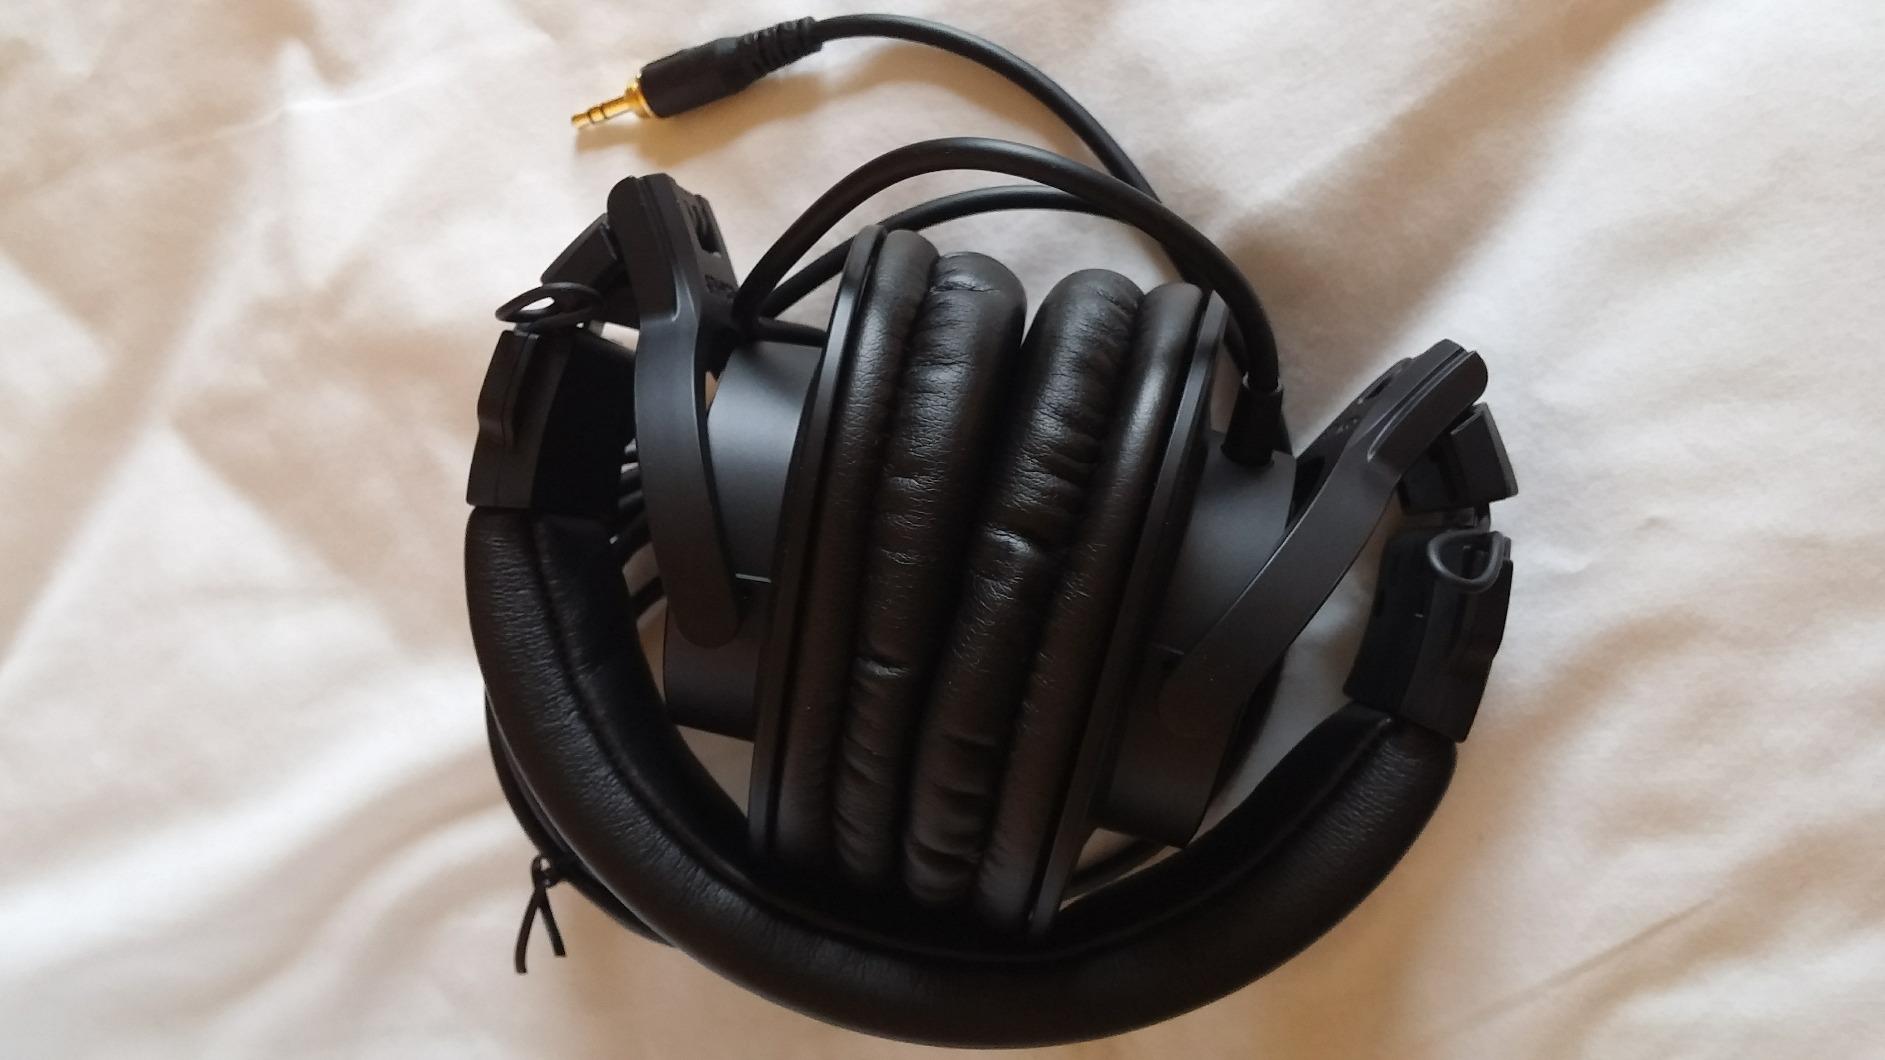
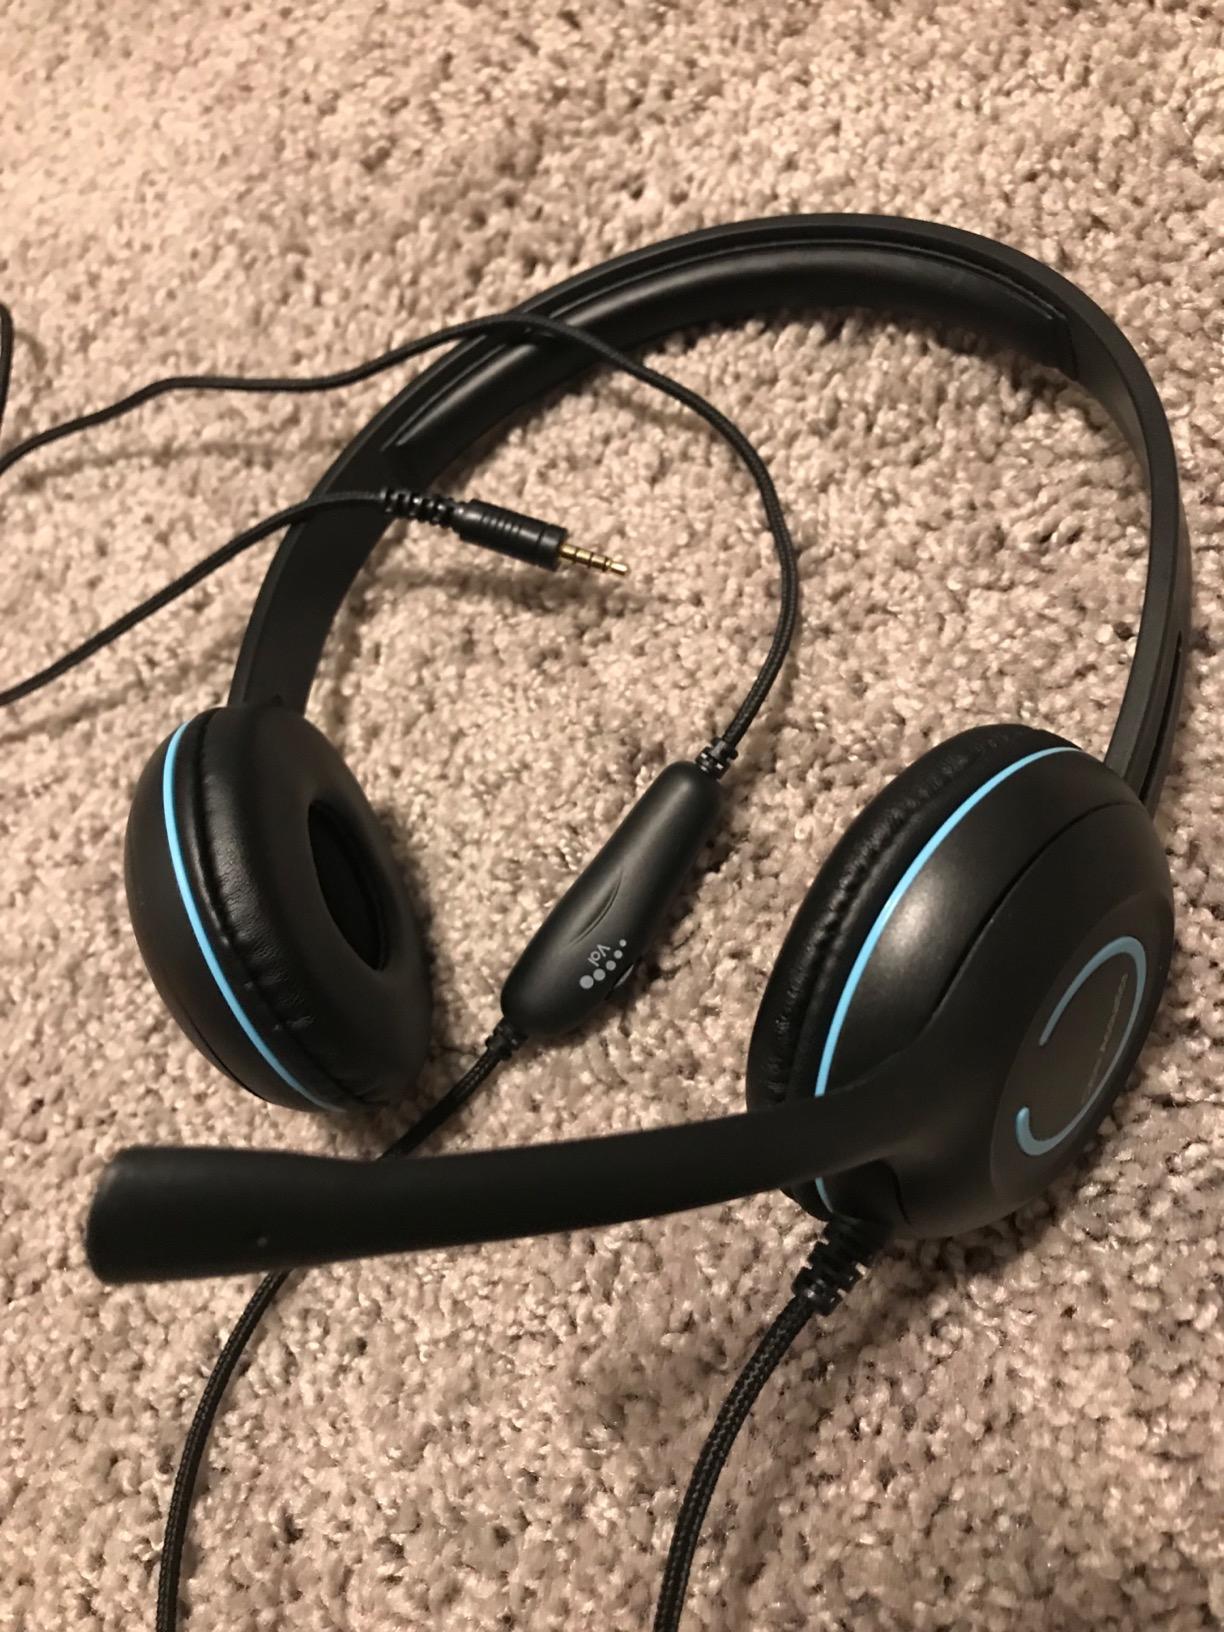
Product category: headphones
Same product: no